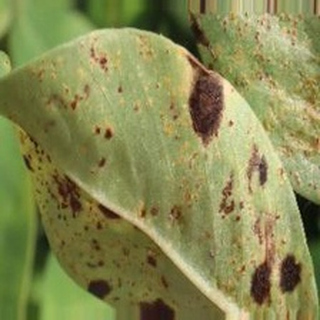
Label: groundnut_rust